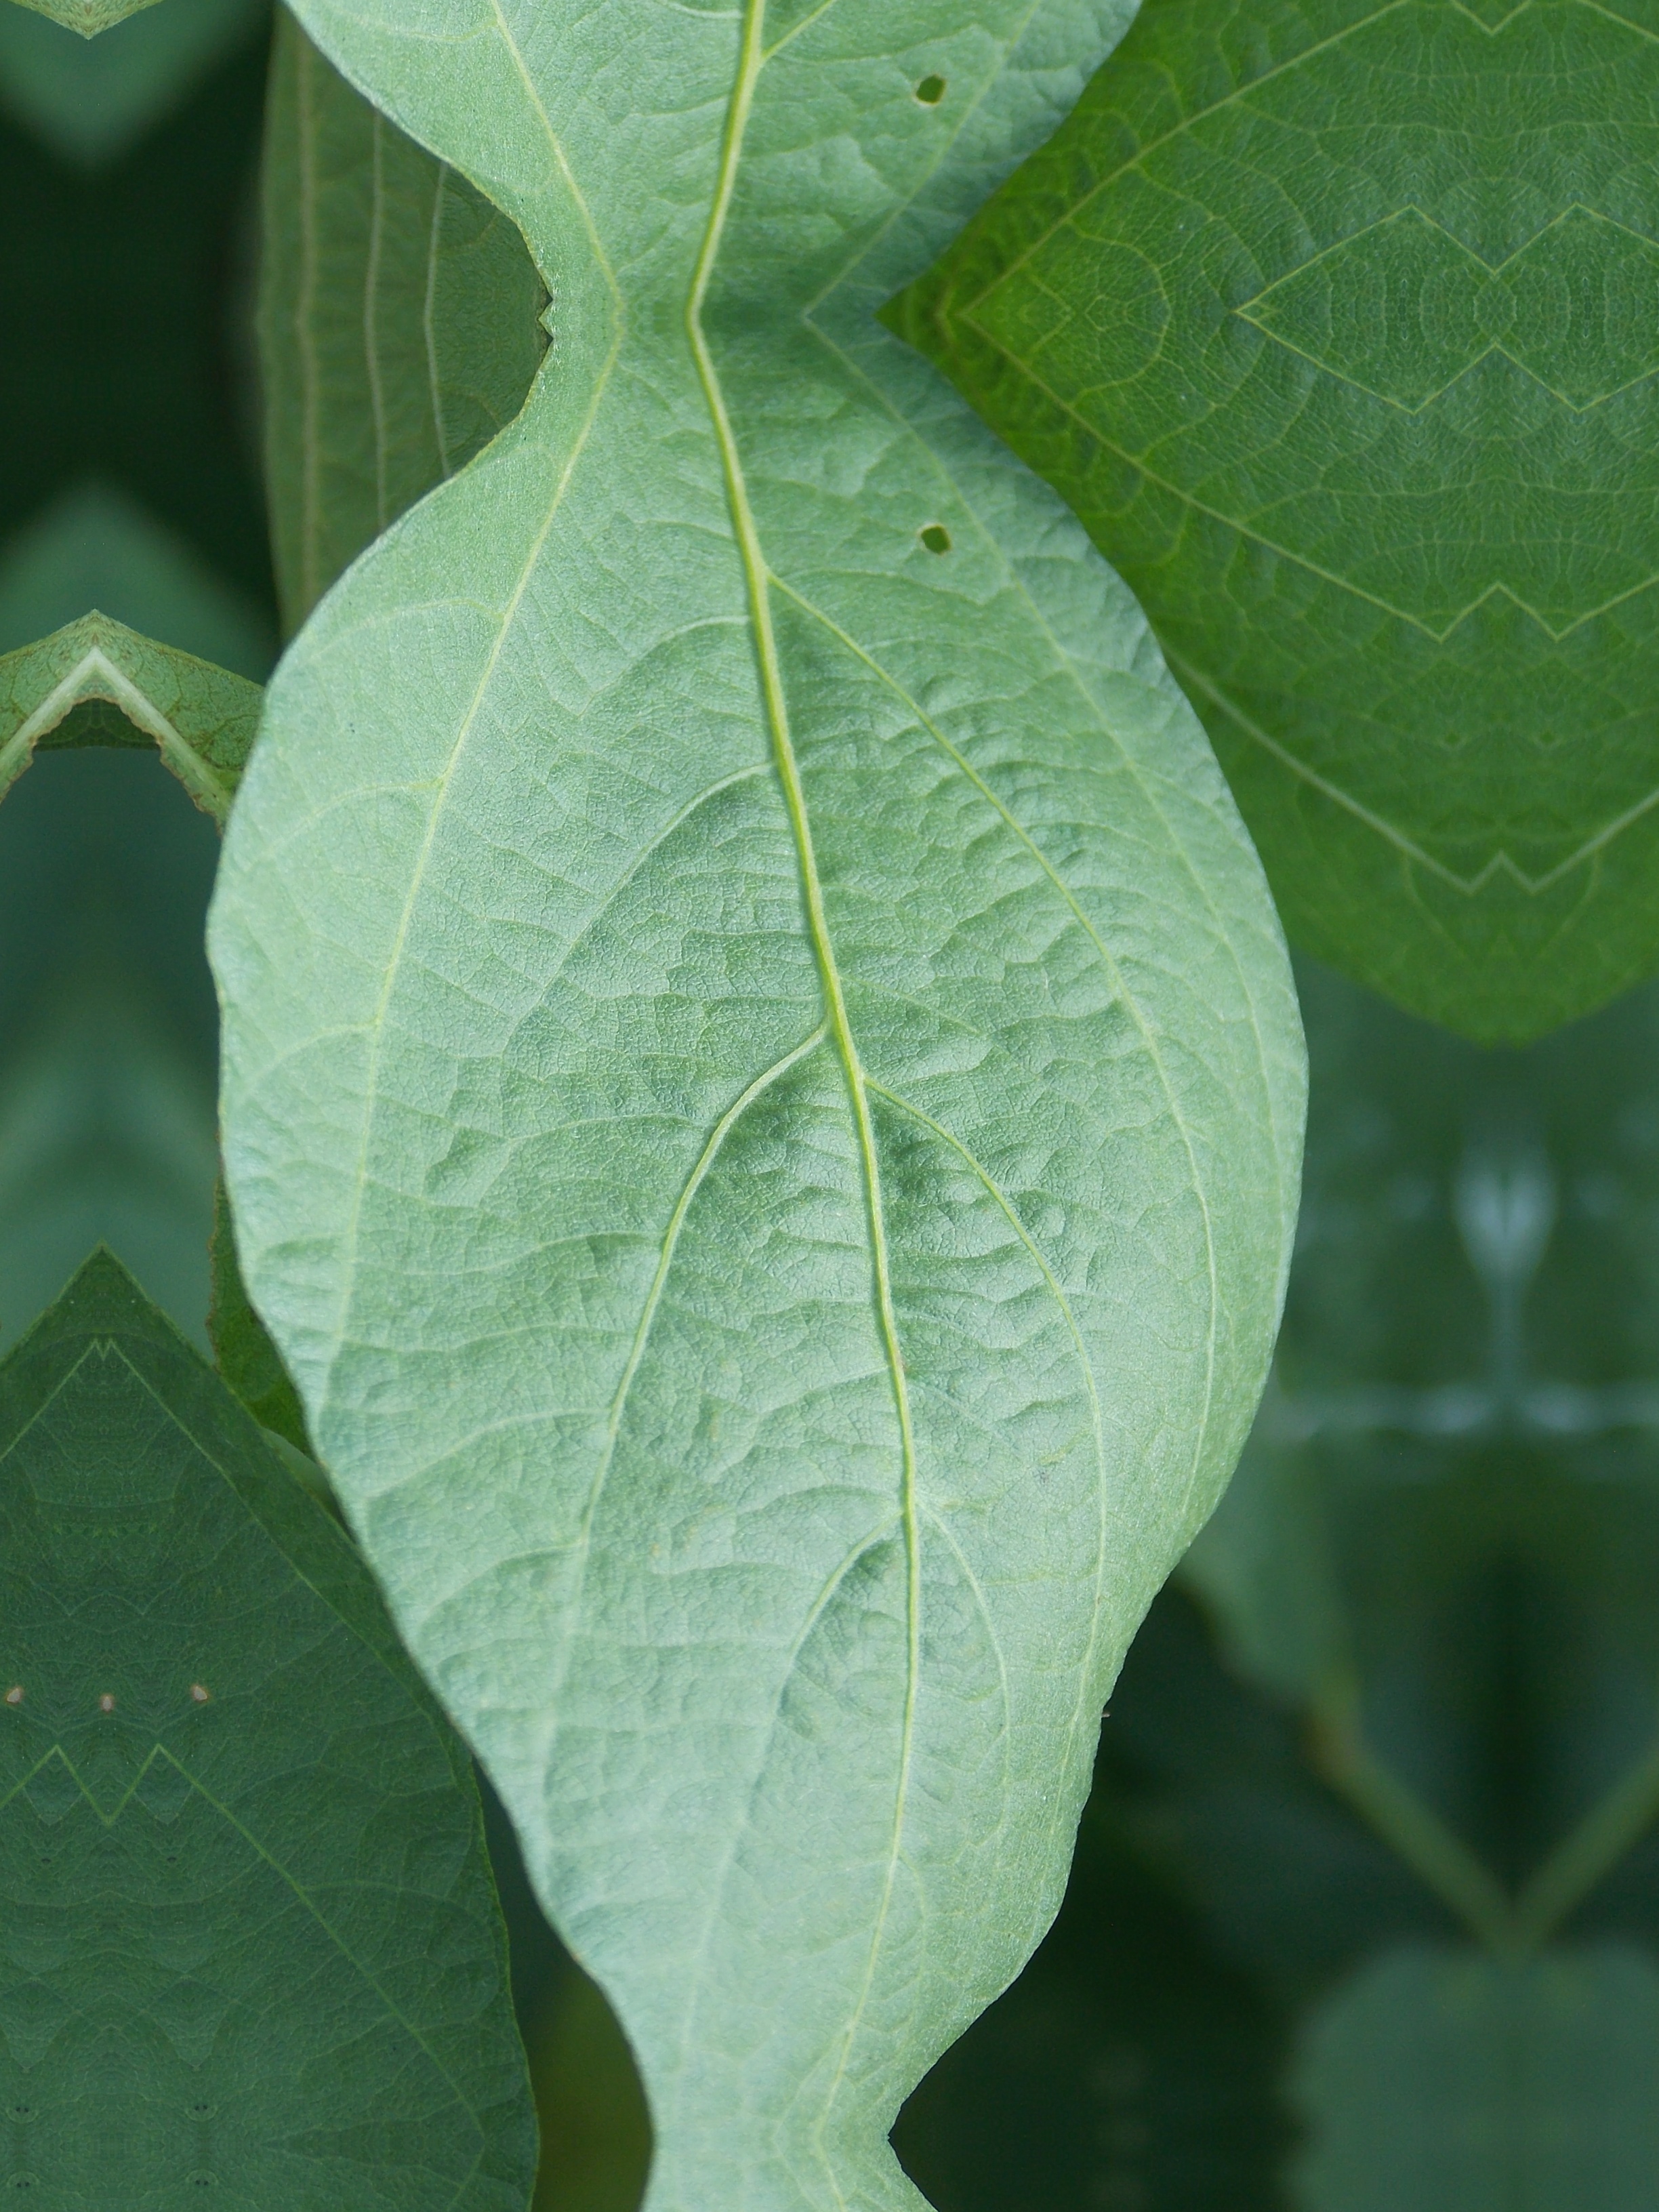
Label: Healthy